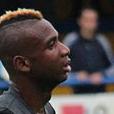
Age: 26